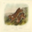
Label: shrew